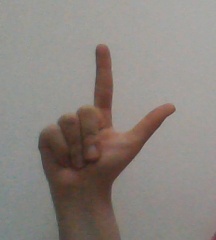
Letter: laam